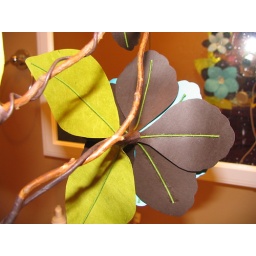
These were the prototype I made for the wedding. We went with all blue flowers in the end run...